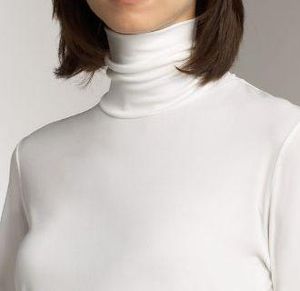
Rullekrave / Historie
Kvinde iført en rullekrave.
En rullekrave er en beklædningsgenstand - normalt en trøje - med en tætsiddende og høj krave der kan rulles op og dækker halsen. Det kan også referere den type halsudskæring som kraven er.